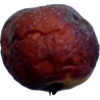
Label: apples